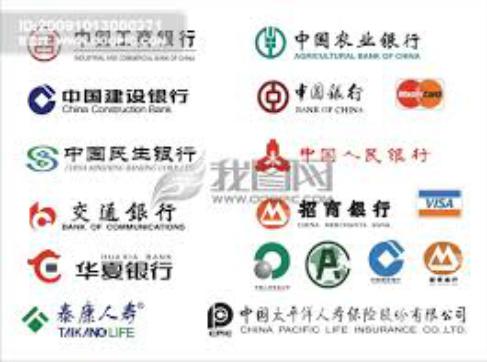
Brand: icbc-3
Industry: Others